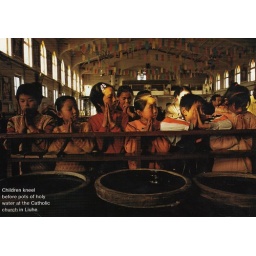
Children kneel before pots of holy water at the Catholic church in Liuhe